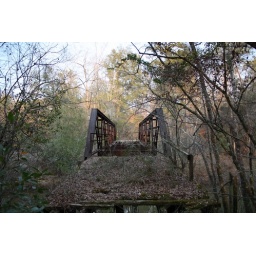
Derelict pony truss bridge over Bull Slough in Cohassett, Alabama.